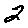
Label: 2